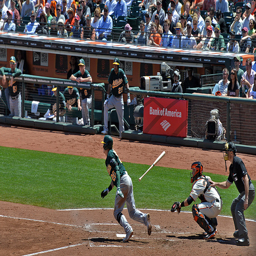
a group of baseball players standing on a  field.
people watching people as they play baseball game
A baseball game at a field and the hitter just hit the ball.
a batter, catcher, and umpire on a  field during a game
The baseball player heads to first base after making a hit.